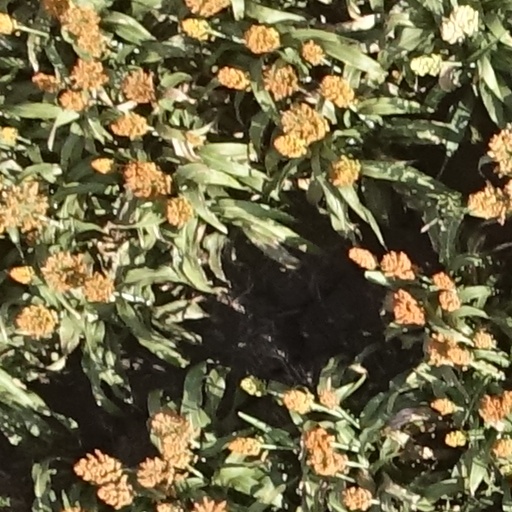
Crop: sorghum